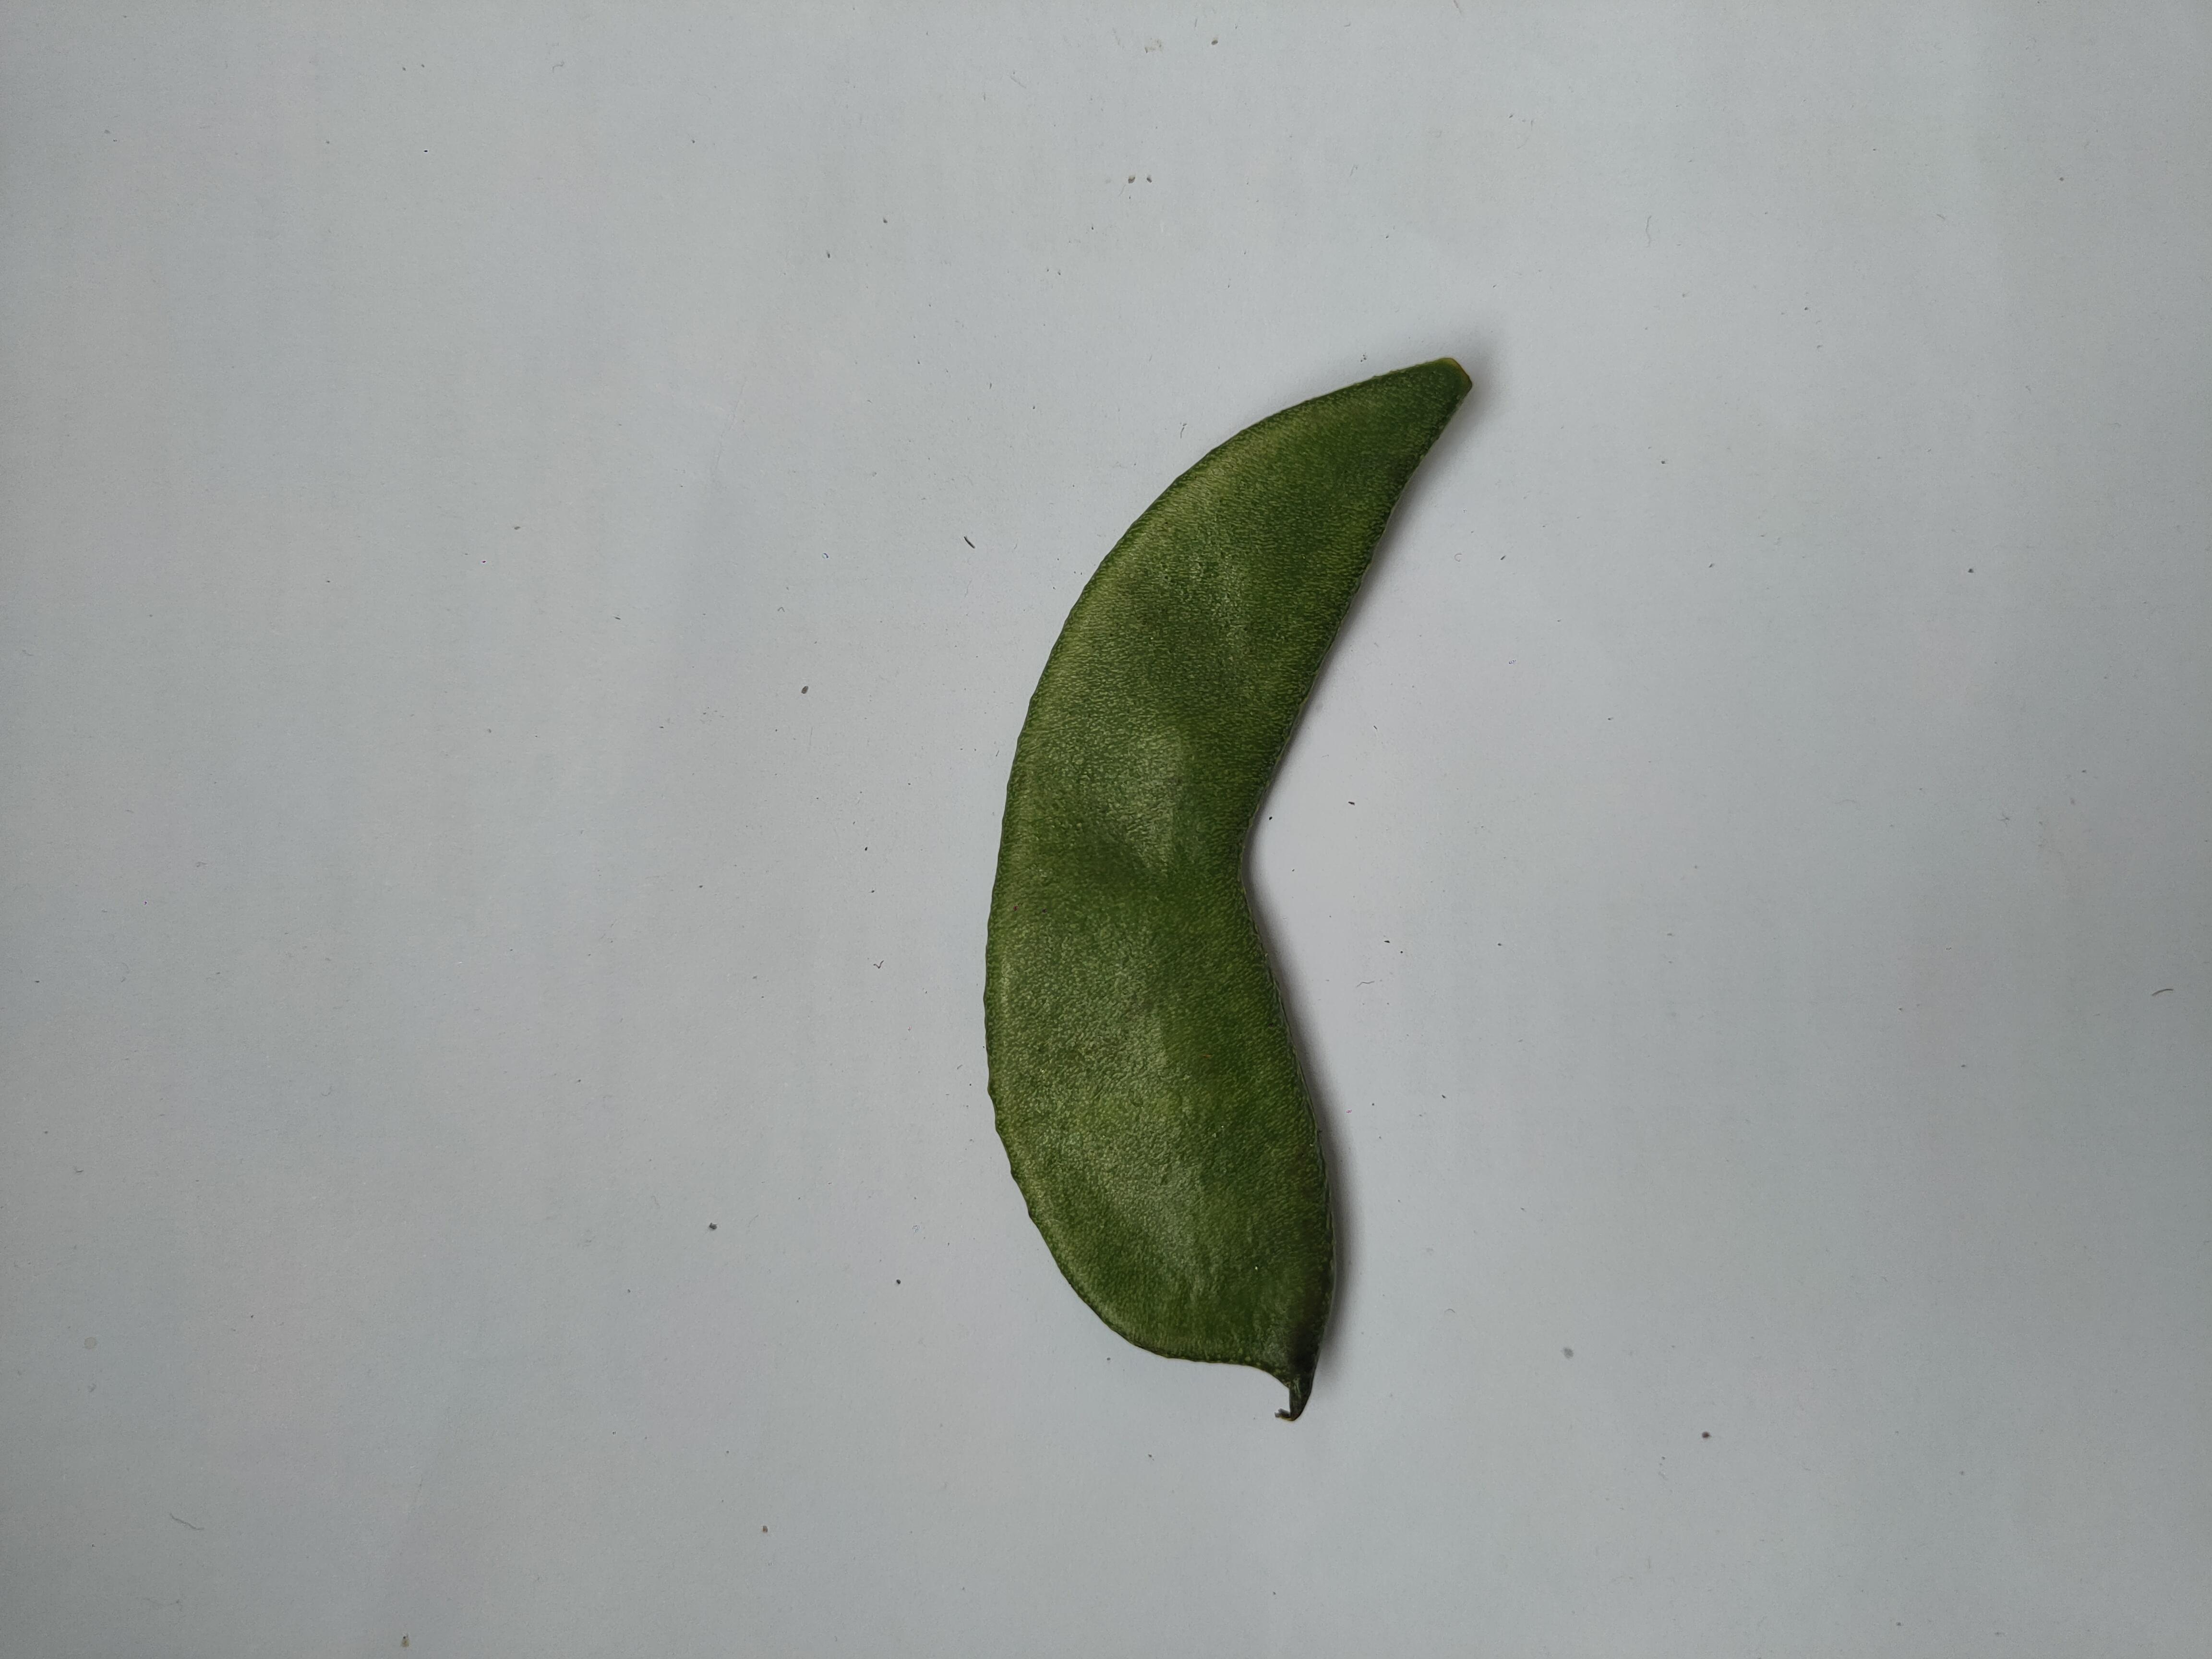
Label: Bean